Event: Nepal Earthquake
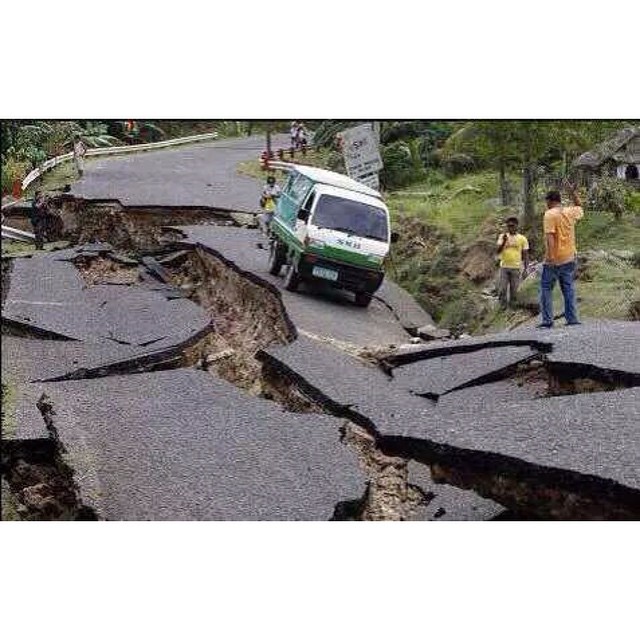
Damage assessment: damage